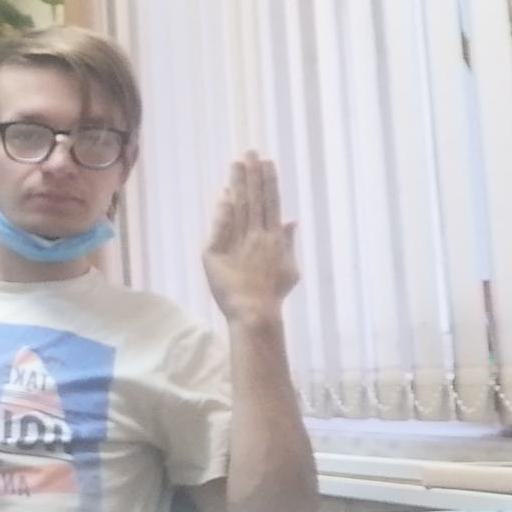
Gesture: stop_inverted